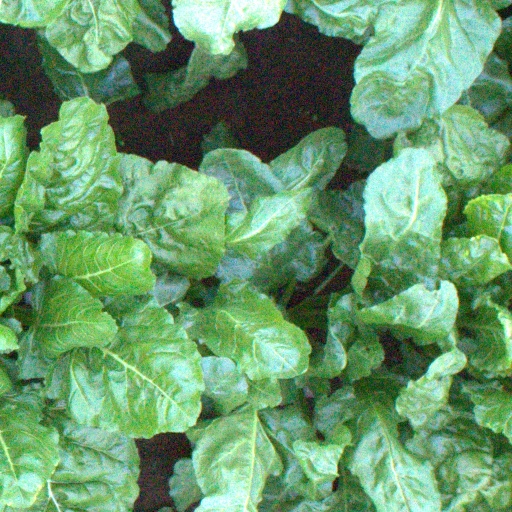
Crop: sugar beet